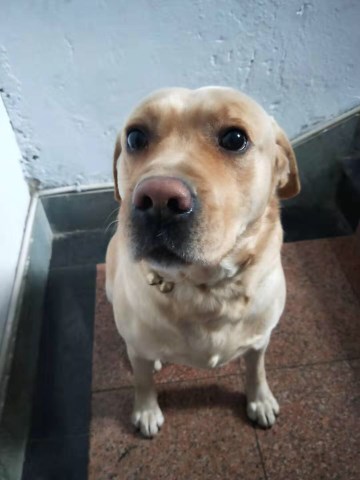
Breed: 3580-n000122-Labrador_retriever